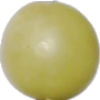
Label: Grape White 2